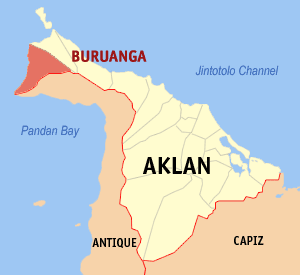
Buruanga est une municipalité de la province d'Aklan, aux Philippines.